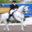
Label: horse